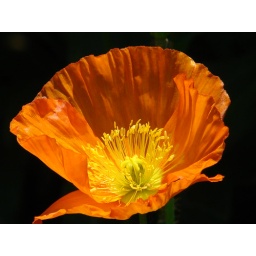
Added in Explore March 23 2007. An orange poppy flower blossoming for the spring that is already near